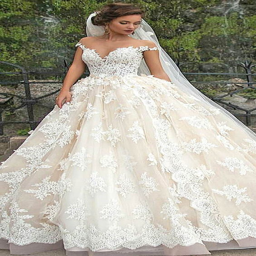
off the shoulder gold hued wedding dress !